Catherine of Mayenne

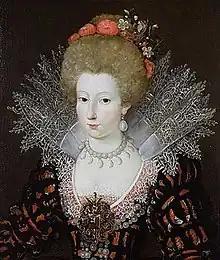

Catherine de Mayenne (1585 – 8 March 1618), or Catherine de Mayenne-Lorraine-Guise, was a French aristocrat.